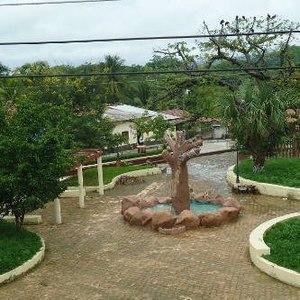
Mapulaca est une municipalité du Honduras, située dans le département de Lempira. La municipalité est fondée en 1692. Elle comprend 5 villages et 35 hameaux.